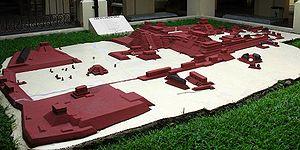
Copán est une ancienne ville maya qui a donné son nom à l'actuelle ville de Copán Ruinas, ainsi qu'à la capitale du département de Copán, situé à l'extrémité ouest du Honduras. Son ancien nom semble avoir été Xukpi, une combinaison des mots «xuk» et «pi».